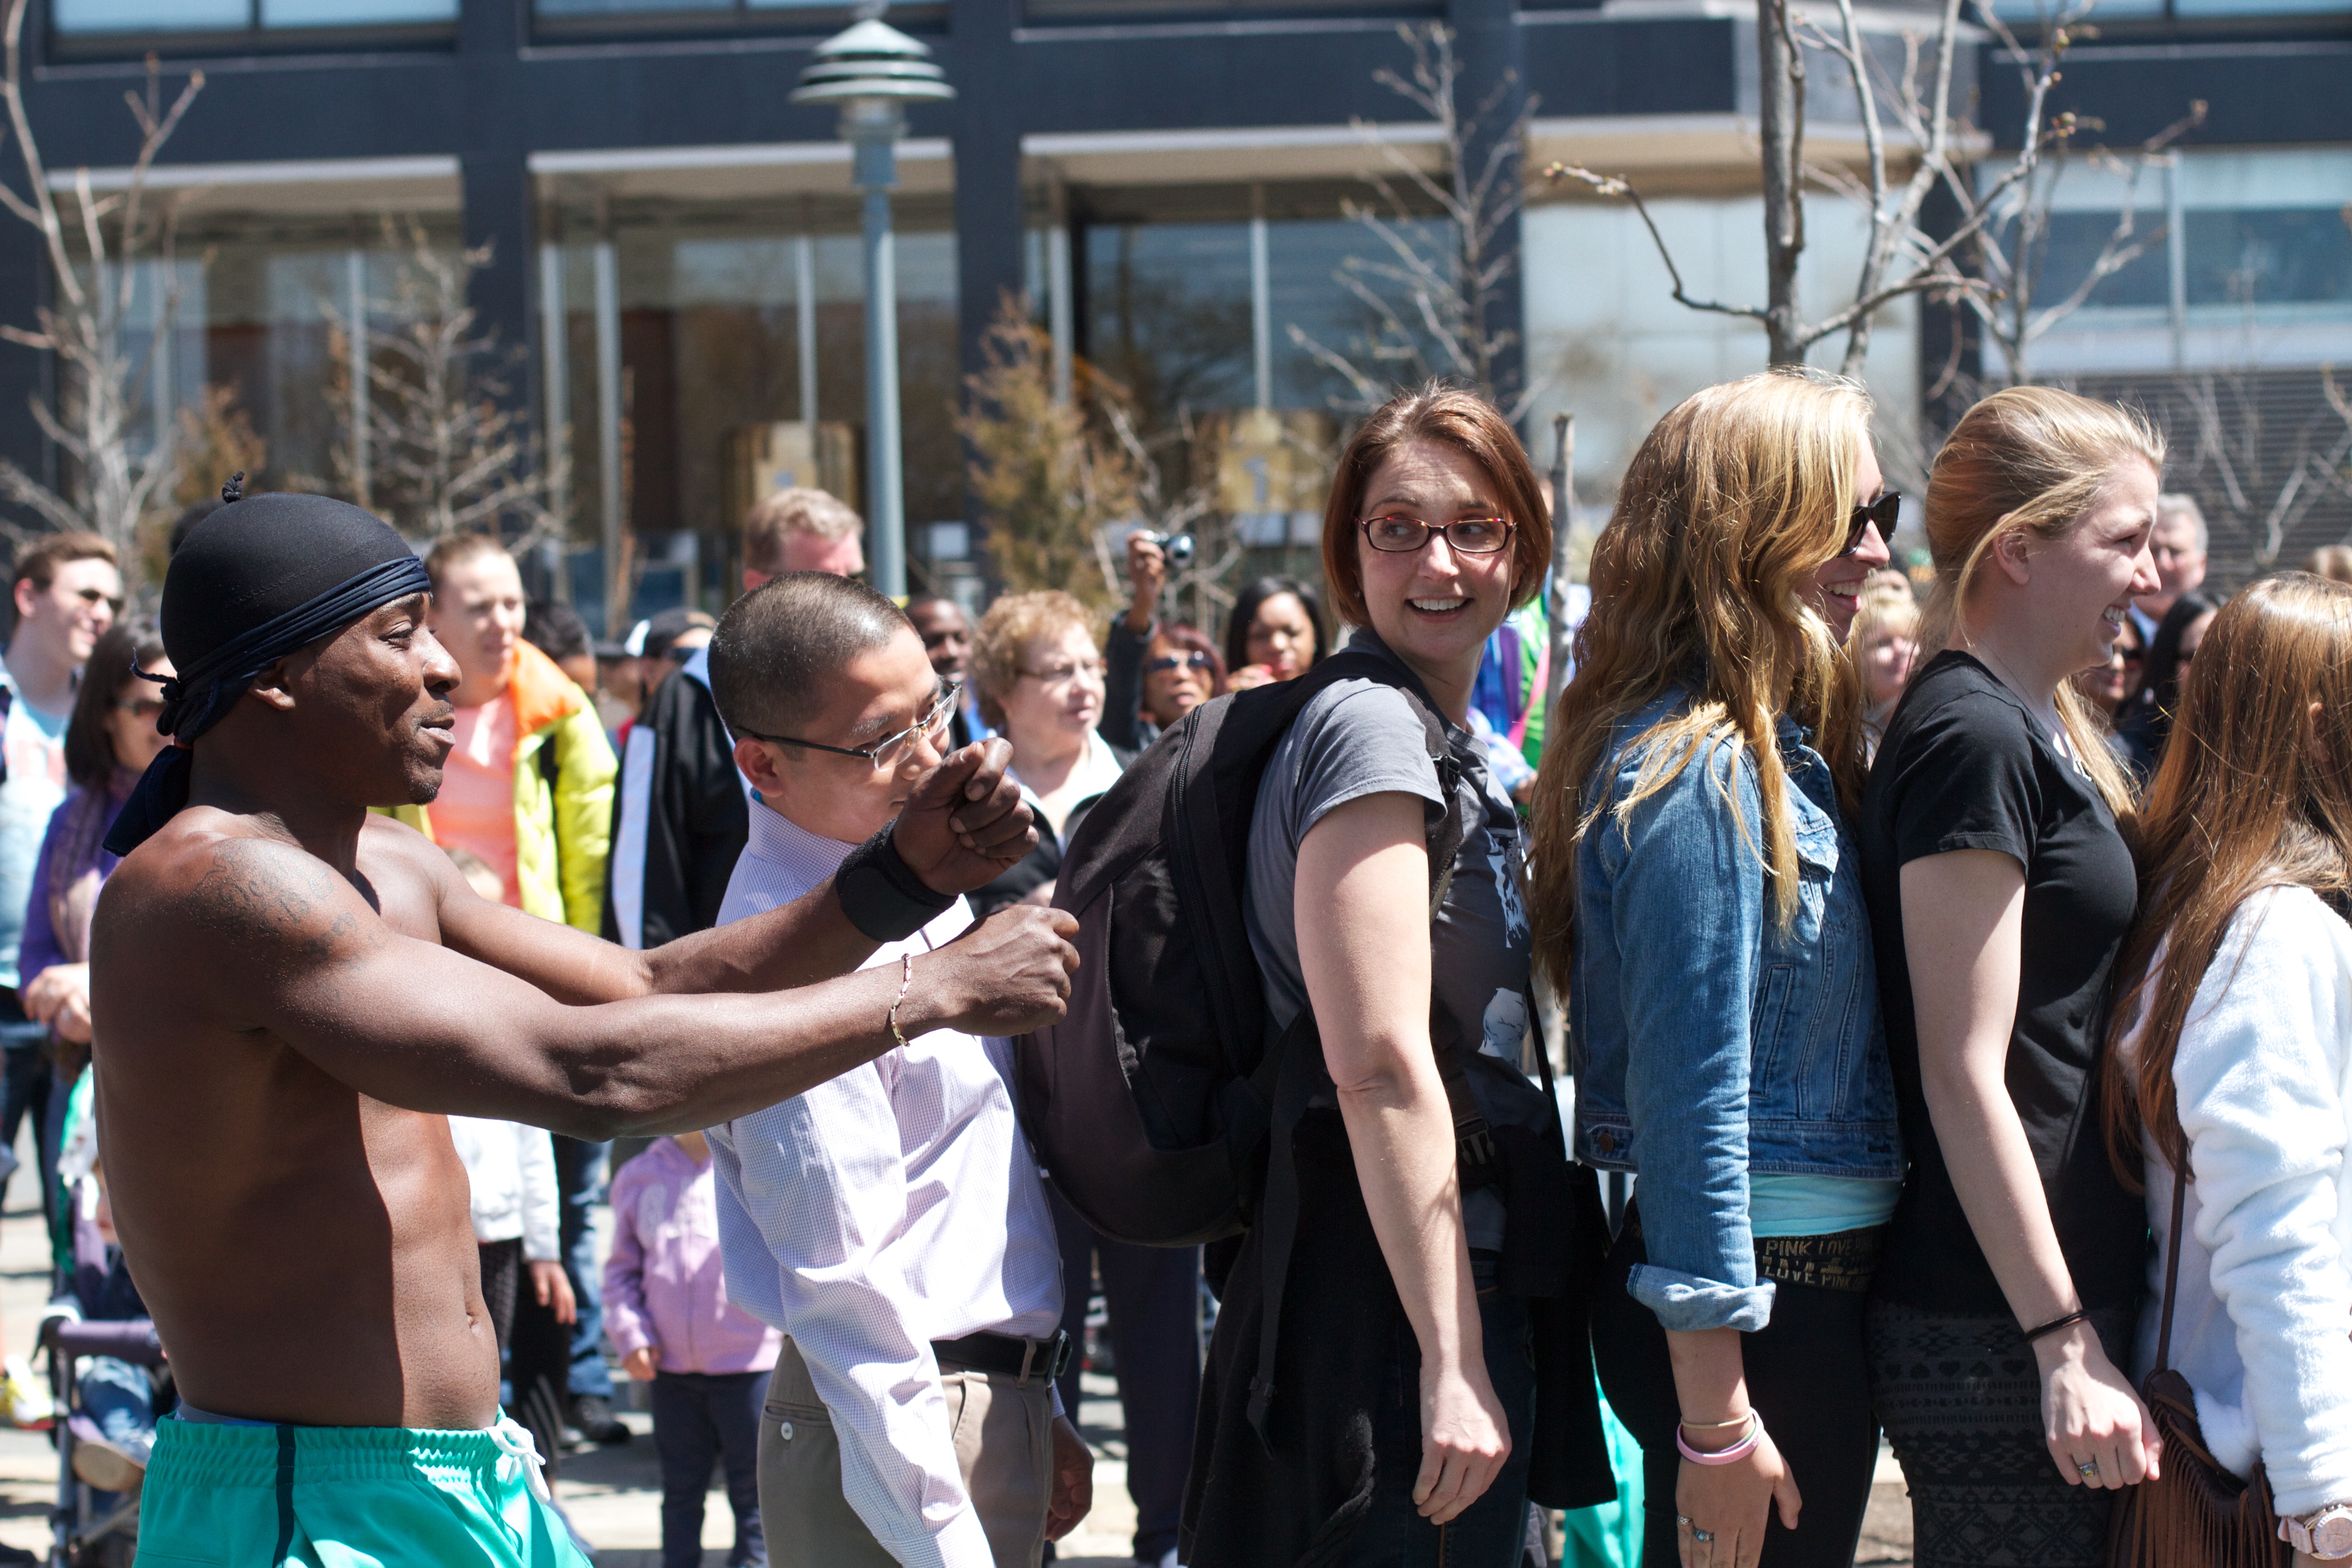
people, crowd, festival, endurance sports, block party